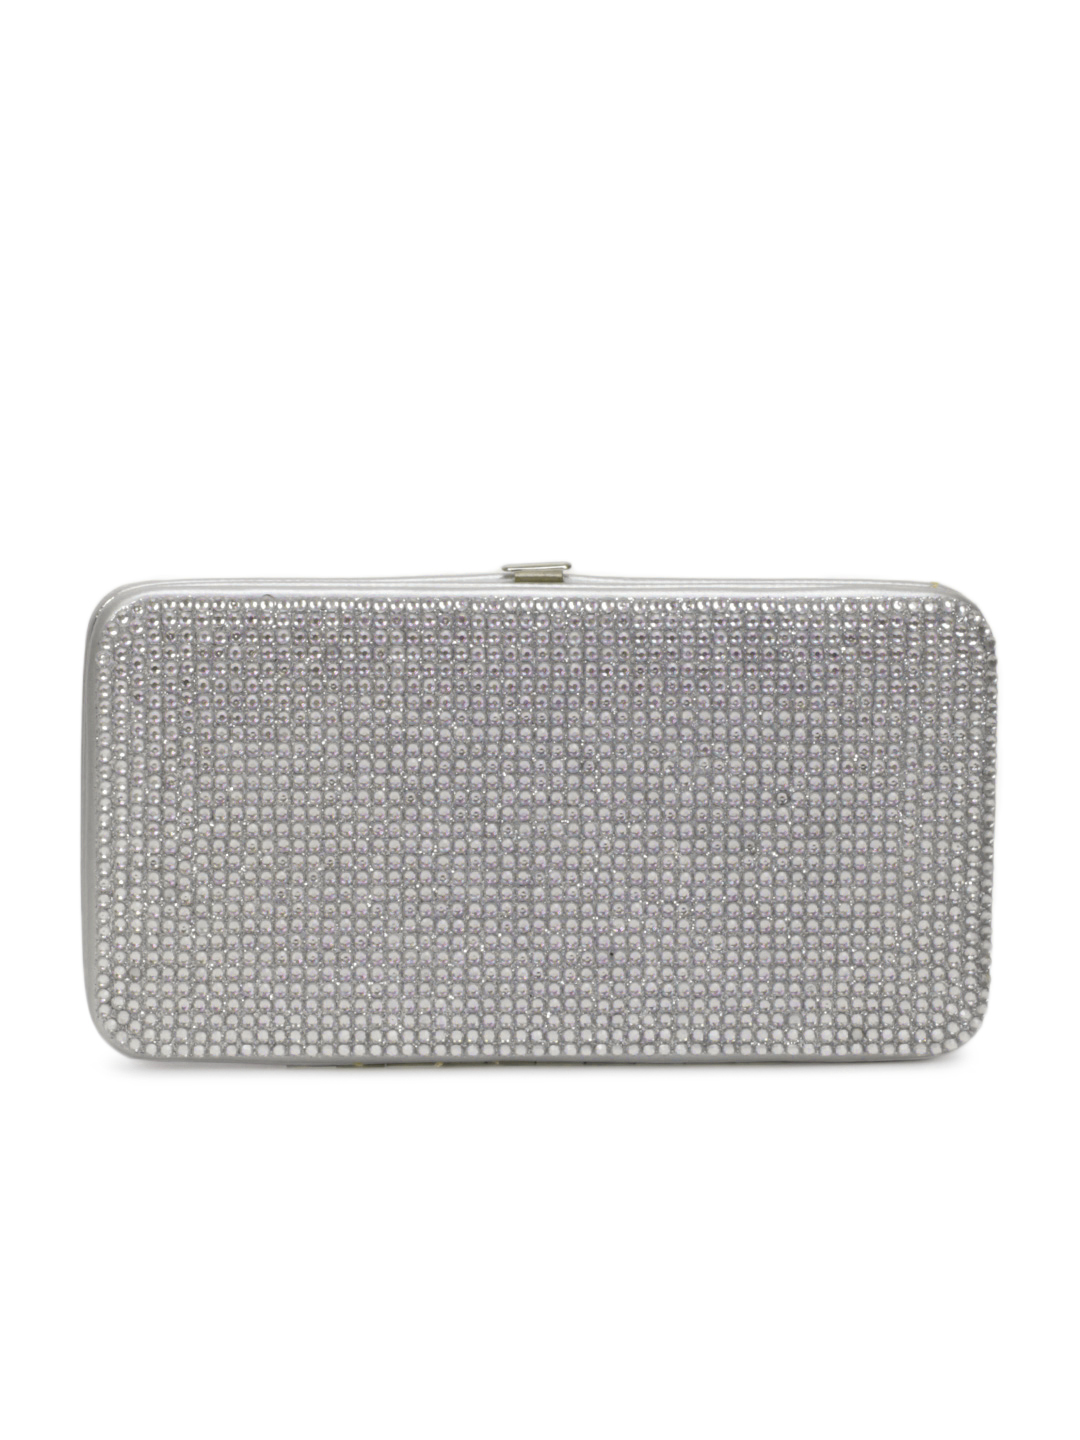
Lino Perros Women Gems Silver Clutch
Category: Accessories / Bags / Clutches
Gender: Women
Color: Silver
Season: Winter 2015
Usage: Casual